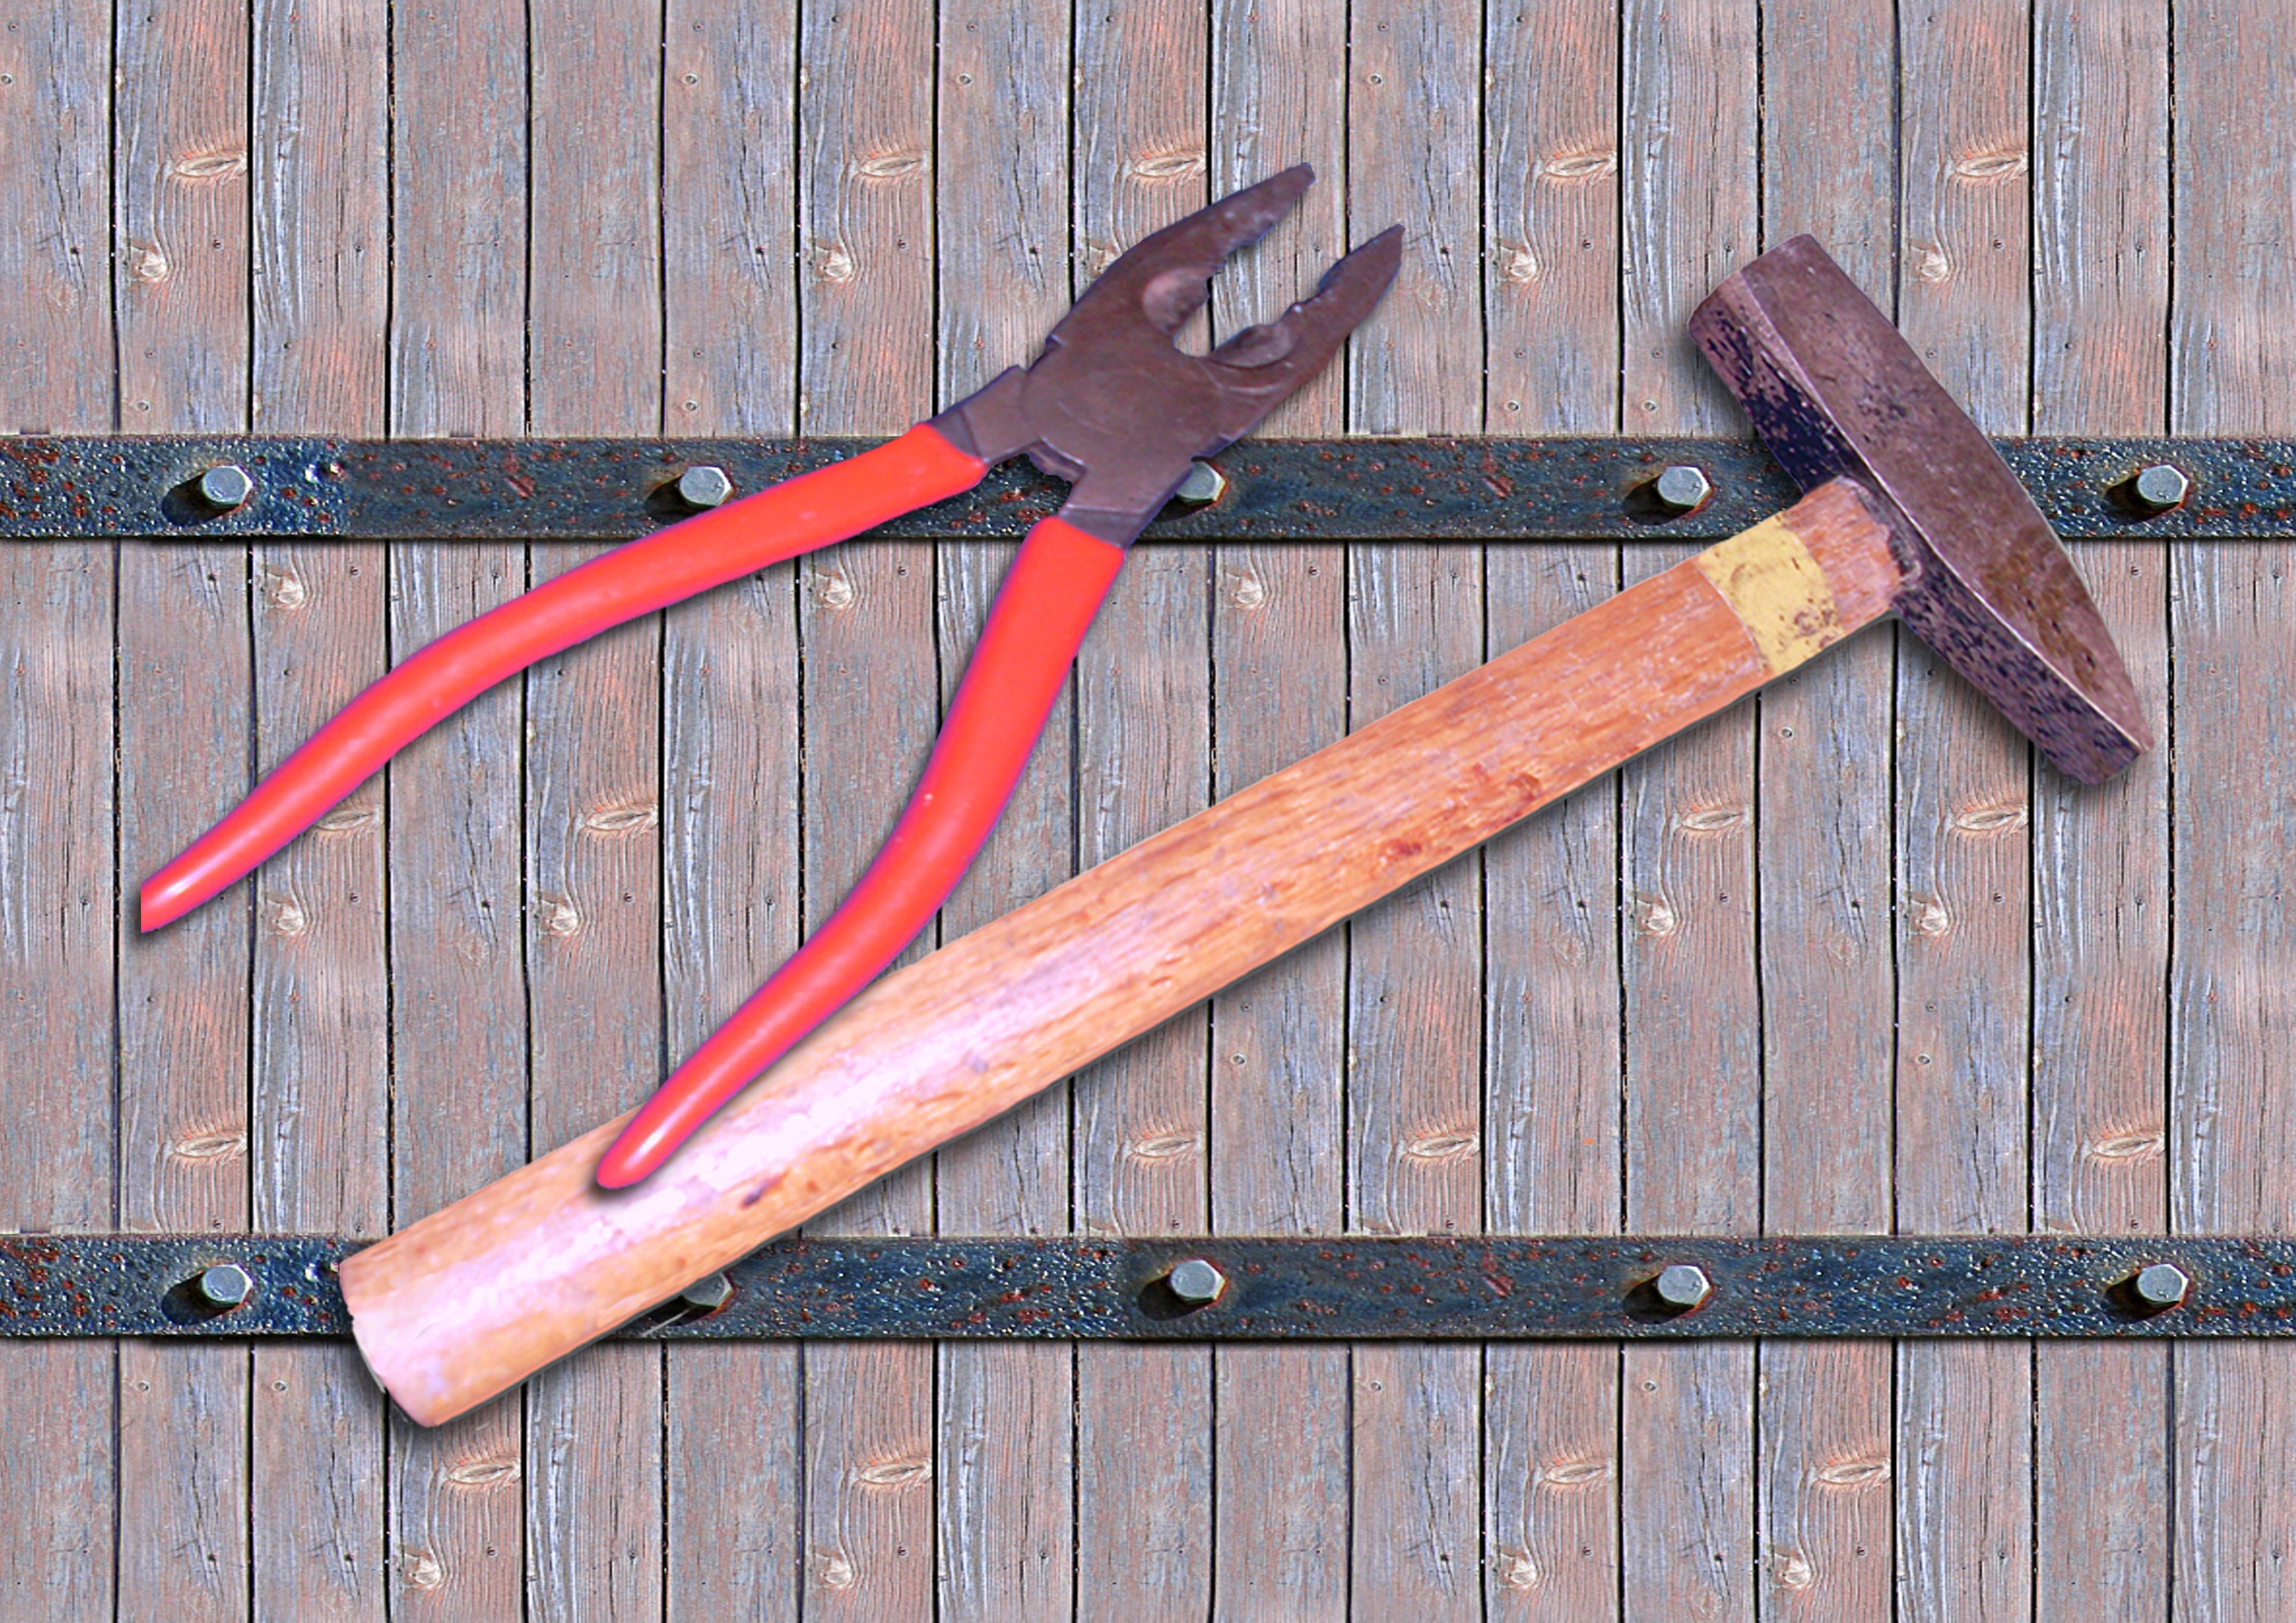
work, wood, tool, repair, hammer, rein, craft, weapon, bridle, pliers, devices, maintenance, man made object